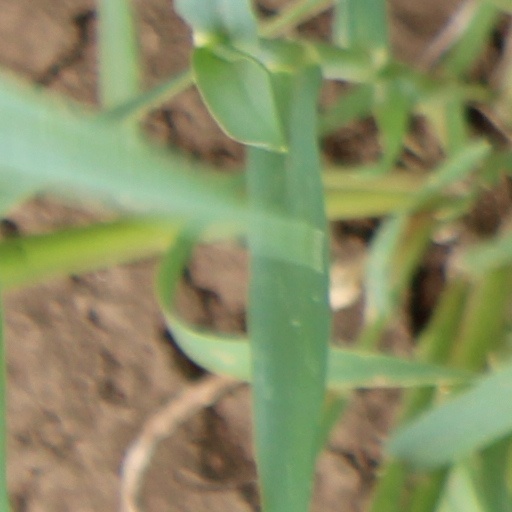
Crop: wheat